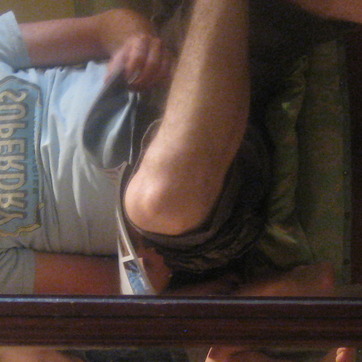
Material: skin